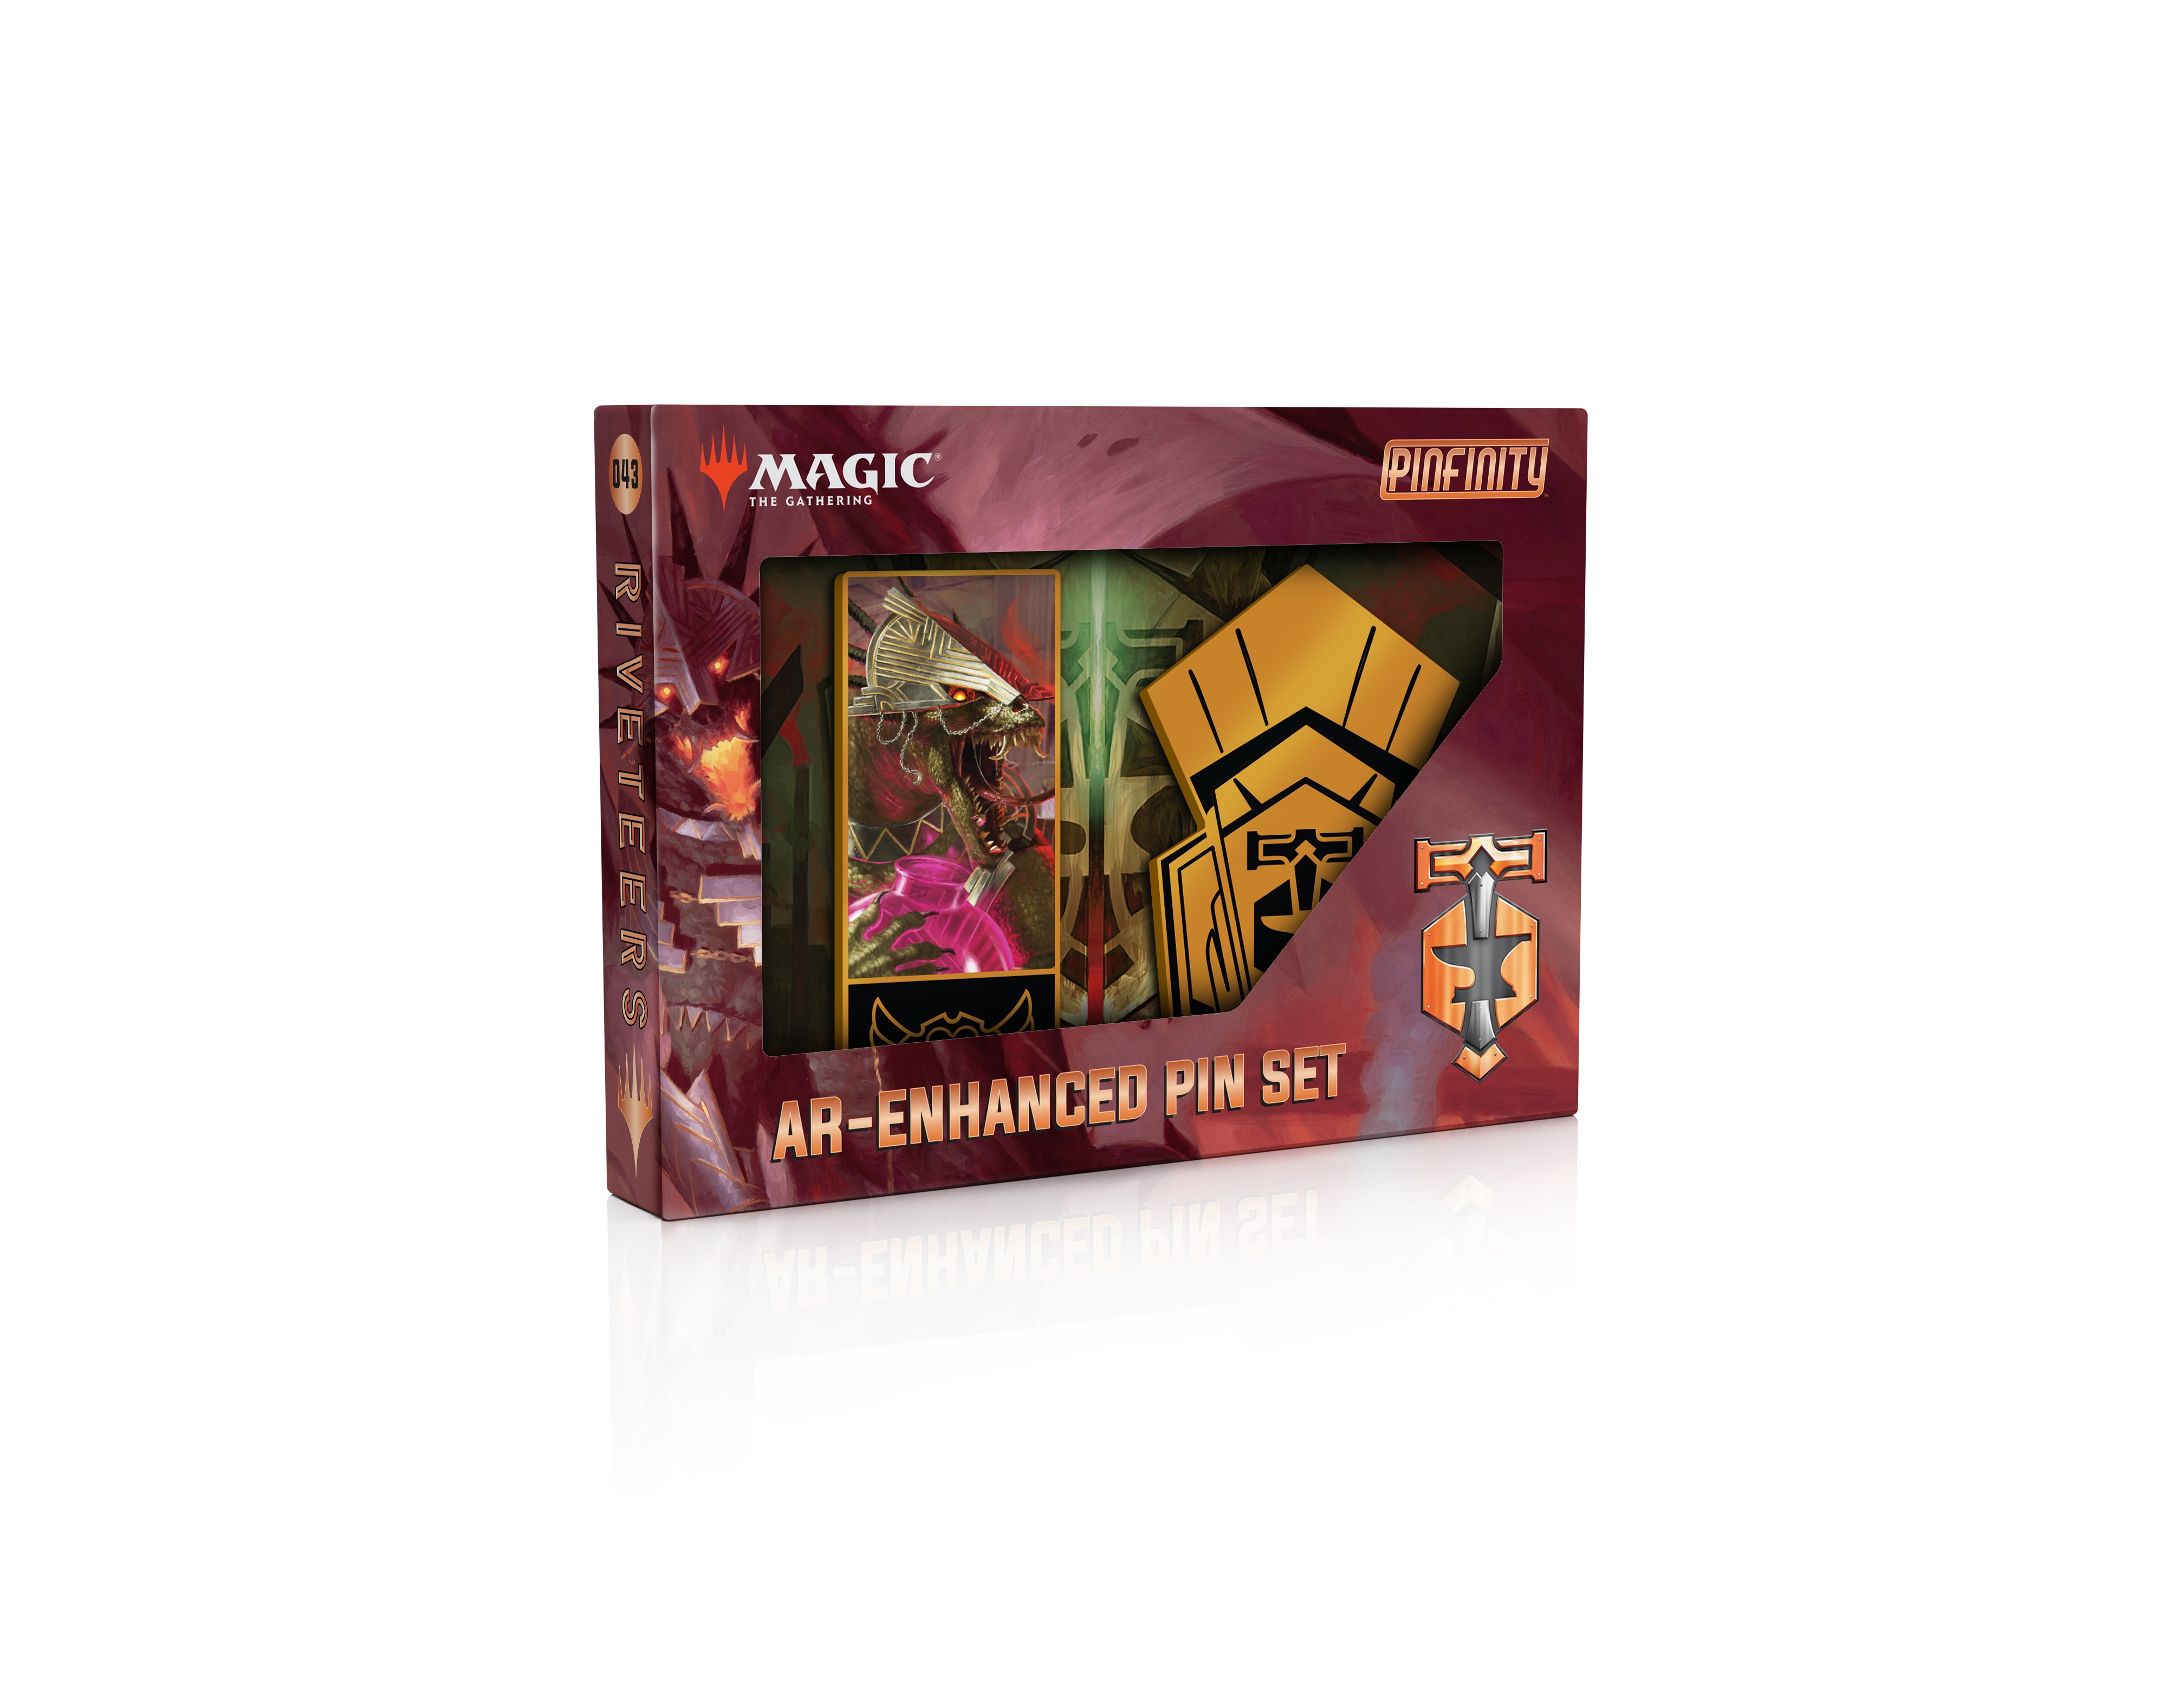
PMTG043 Magic: The Gathering - New Capenna Crime Riveteers AR Pin Set
Have you received your invite to New Capenna yet... The families are waiting to welcome you to the criminal underworld! Side by side release with the new card sets, following hot on the heels of Kamigawa Neon Dynasty, Pinfinity are proud to present 5 sets of augmented reality pin badges. Each set contains 2 pins, with patented augmented reality content, in a fully illustrated box.
Brand: Pinfinity
Category: Toys & Games > Toys > Sports Toy Accessories